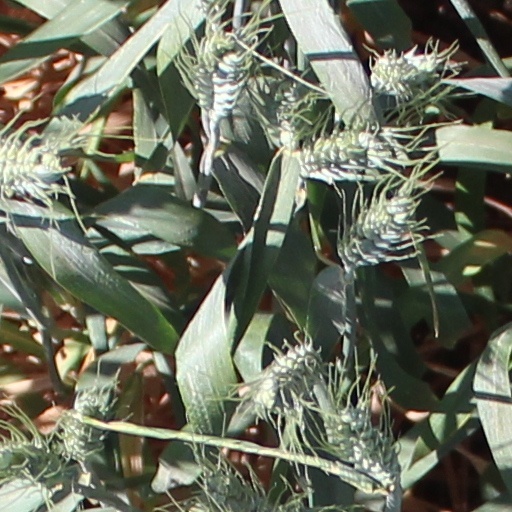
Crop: wheat